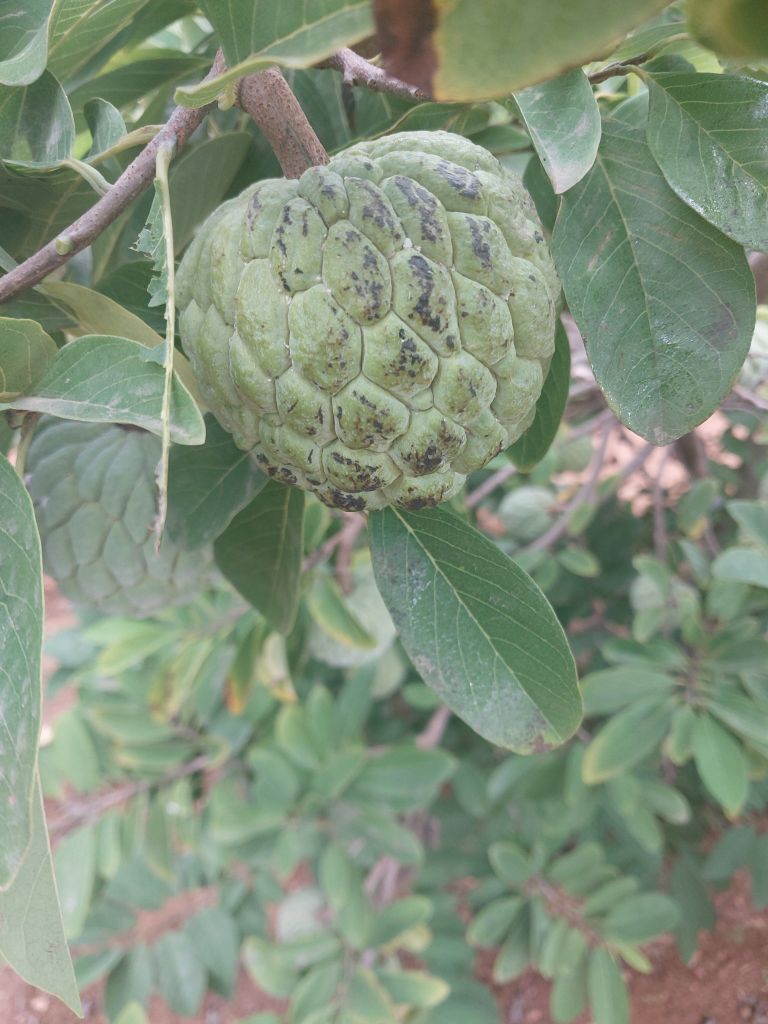
Disease label: Blank Canker